Ciudad Constitución

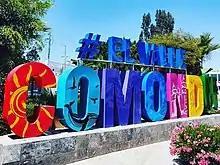
El Valle Comondú sign.

Ciudad Constitución's mainstay is the cultivation of wheat, chickpea, cotton, asparagus, citrus, and vegetables, among other crops. The city also has a dairy products processing plant (pasteurized milk, yogurt, fruit beverages): "Unión de Ejidos 20 de Noviembre". Ciudad Constitución has a few small hotels, supermarkets, gas stations, etc.